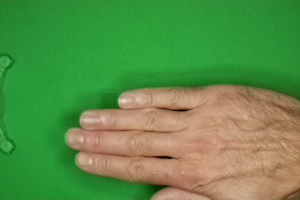
Label: paper